Hubert James Willey

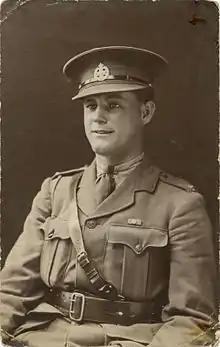
2/Lt H J Willey DCM The Rifle Brigade 1918

Hubert James Willey, DCM & Bar (11 July 1897 – 6 September 1948) was twice awarded the Distinguished Conduct Medal, then the second highest British gallantry award, for his service on the Western Front, during the First World War.